Bridge and Tunnel (film)

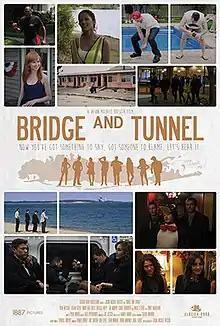
Film poster

Bridge and Tunnel is a 2014 American comedy-drama film written and directed by Jason Michael Brescia and released by Glacier Road Productions. The film stars Ryan Metcalf, Mary Kate Wiles and Annet Mahendru and tells the story of a group of twentysomething millennials coming of age in Long Island, New York. The film highlights the psychological impact of the September 11 attacks on the generation that grew up in the early part of the twenty-first century, the effects of the great recession on America's youth, and the destruction caused by Hurricane Sandy.